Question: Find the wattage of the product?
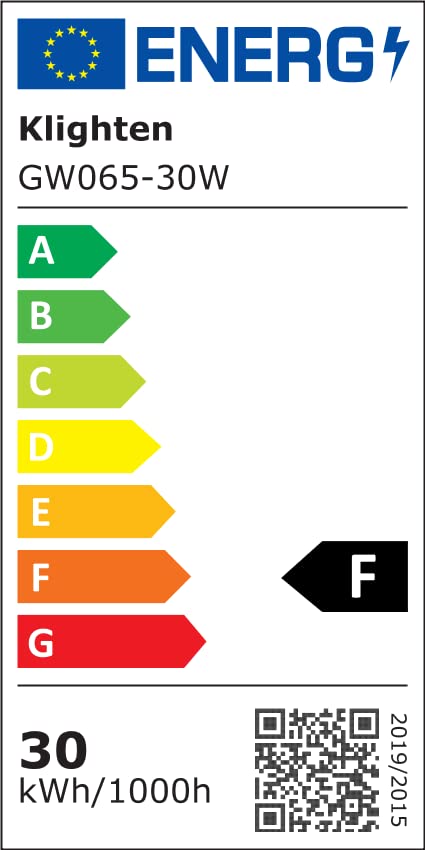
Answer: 30.0 watt